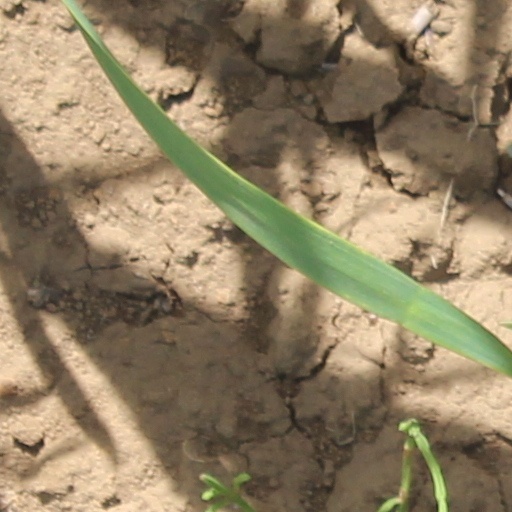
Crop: wheat